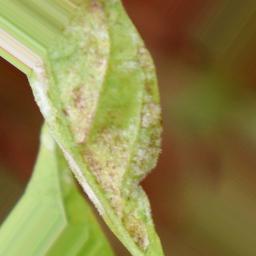
Label: powdery mildew